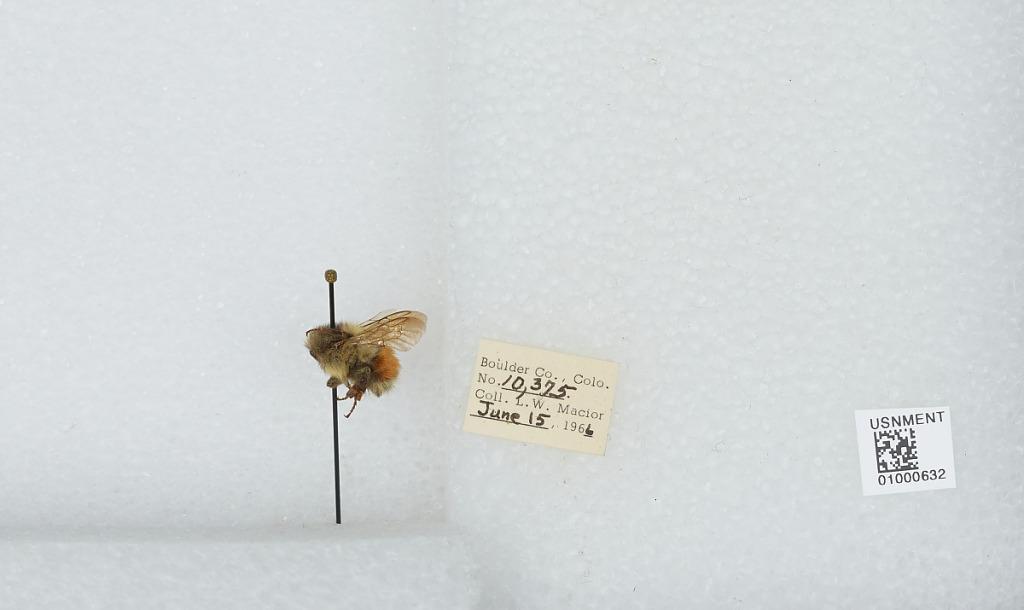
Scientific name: Bombus (Pyrobombus) melanopygus Nylander
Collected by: L. Macior
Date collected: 1966-6-15
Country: United States
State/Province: Colorado
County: Boulder
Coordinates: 40.015, -105.27